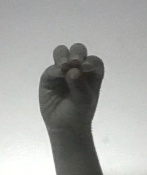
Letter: ha